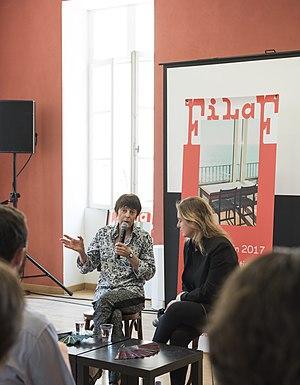
FILAF 2017 - Annette Messager et Chiara Parisi
Le Festival international du livre d'art et du film est un évènement annuel consacré à l’art et plus particulièrement à ses éditions littéraires et productions cinématographiques. Il a lieu chaque année durant la dernière semaine de juin dans le centre historique de Perpignan, depuis 2011. Le projet du FILAF vise à promouvoir, diffuser et primer les meilleurs livres et films documentaires sur l’art produits chaque année dans le monde.